Malta Postal Museum

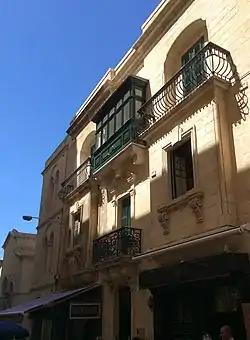
Façade of the building housing the Malta Postal Museum

The Malta Postal Museum is a postal museum in Valletta, Malta. It is run by the postal operator MaltaPost, and it was inaugurated on 17 June 2016. The museum is housed in a restored 20th-century townhouse in the centre of Valletta, close to the Grandmaster's Palace and the Church of Our Lady of Damascus.